Uttarakhand

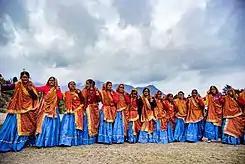
Women performing chanchari, a popular folk dance from Danpur region in Kumaon

Uttarakhand is divided into 13 districts under two divisions viz. Kumaon and Garhwal. Each division is administered by a divisional commissioner. Four new districts named Didihat, Kotdwar, Ranikhet, and Yamunotri were declared by then Chief Minister of Uttarakhand, Ramesh Pokhriyal, on 15 August 2011 but yet to be officially formed.